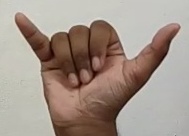
ASL sign: Y